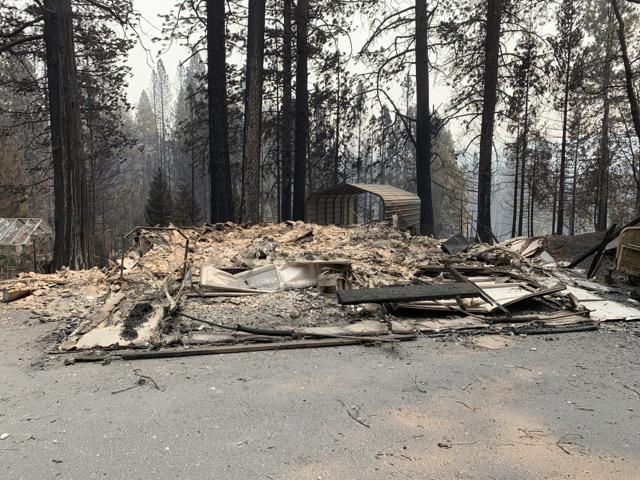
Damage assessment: destroyed